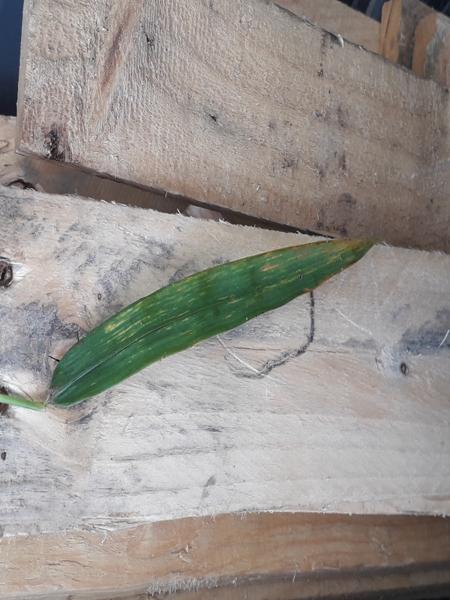
Plant: Bamboo